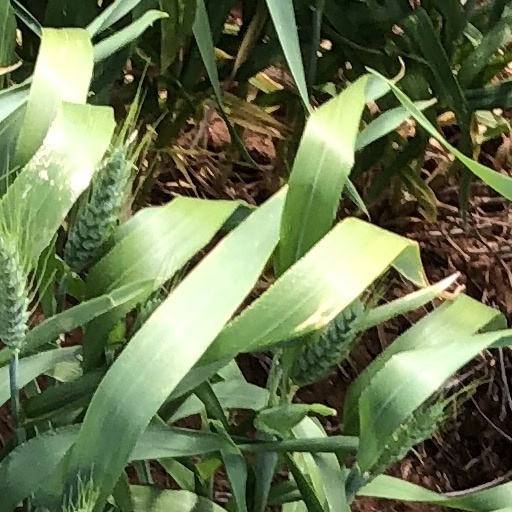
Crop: wheat